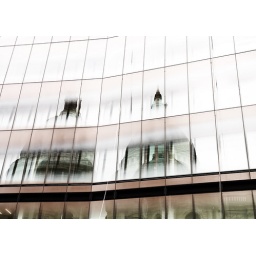
A reflection of St Paul's Cathedral in an office building next door.